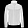
Label: Coat